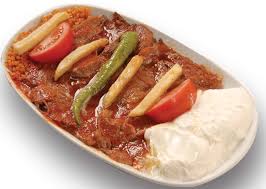
Label: iskender_kebab